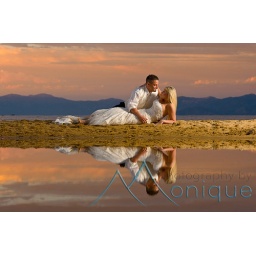
Kristin and DIrk trash the dress shoot at Kiva beach in South Lake Tahoe